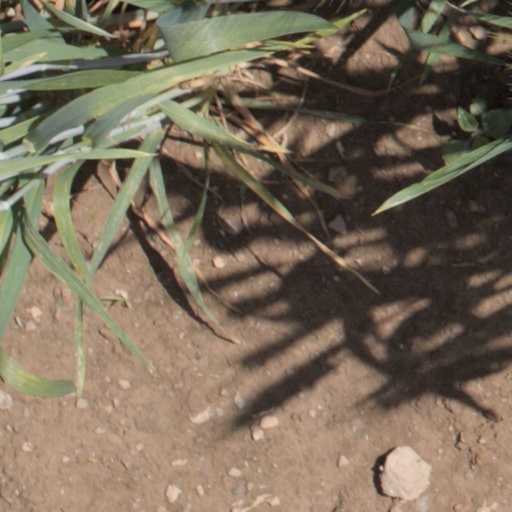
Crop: wheat